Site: brandenburg
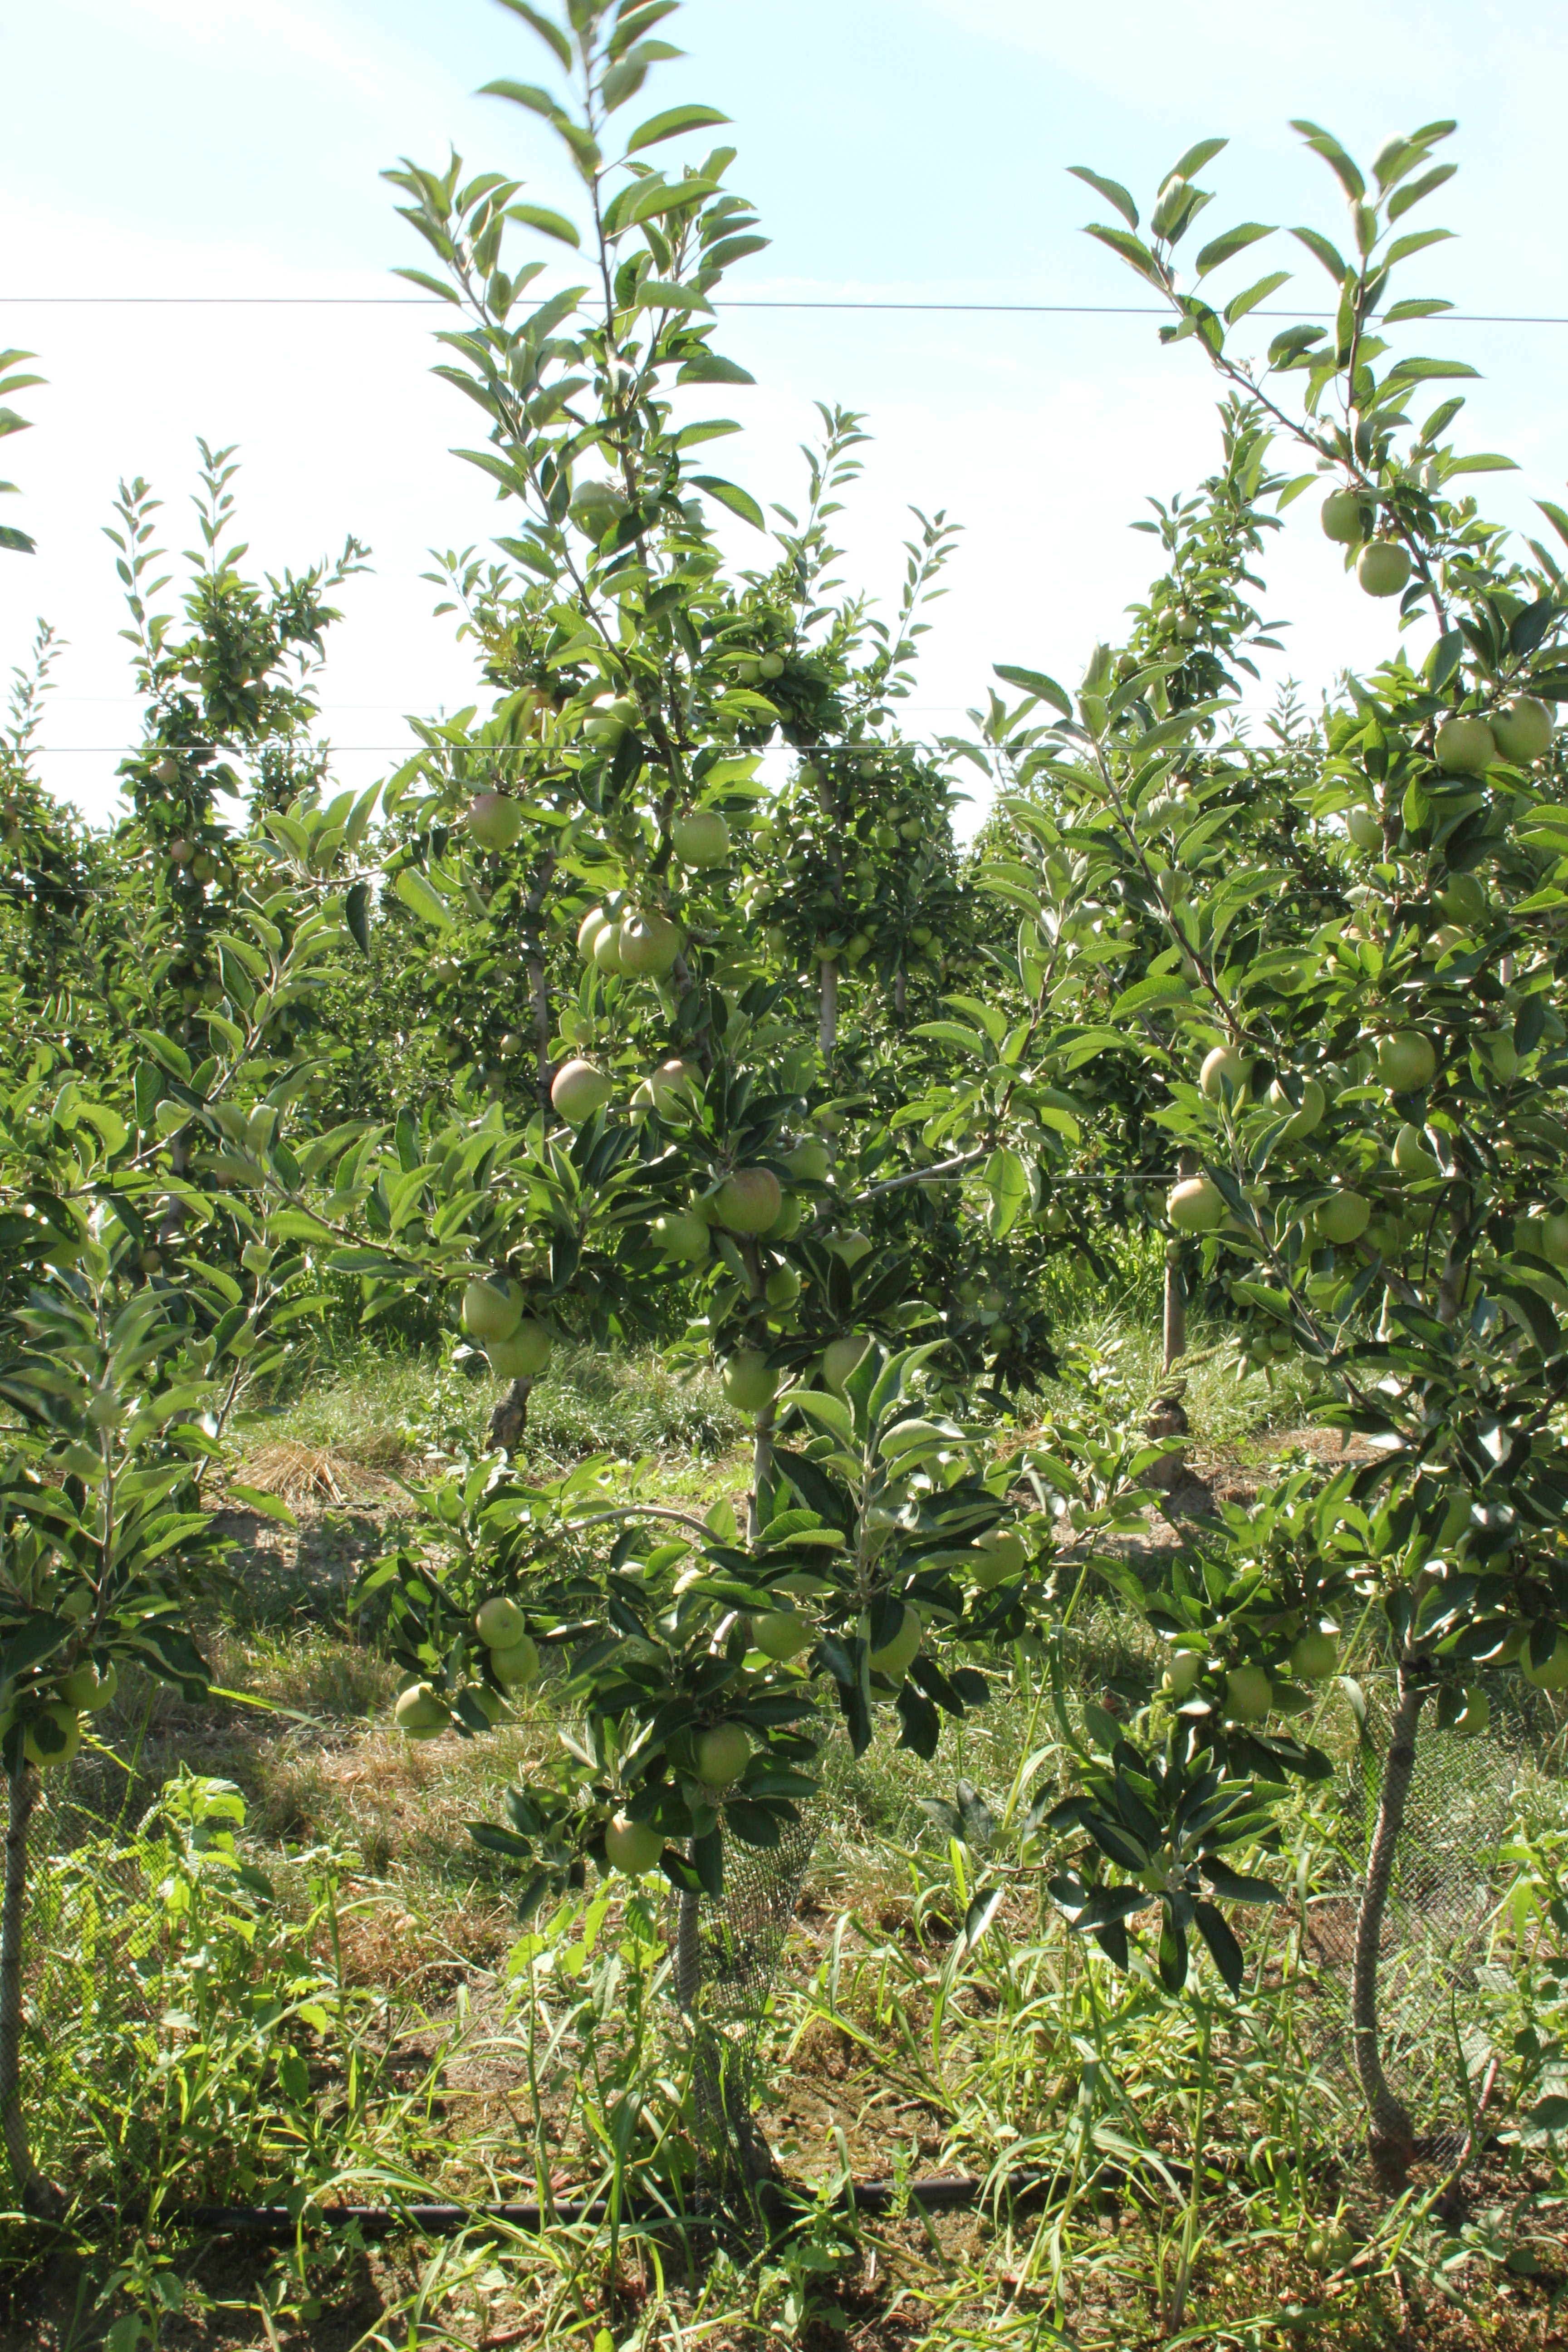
Growth stage (BBCH 77): Development of fruit